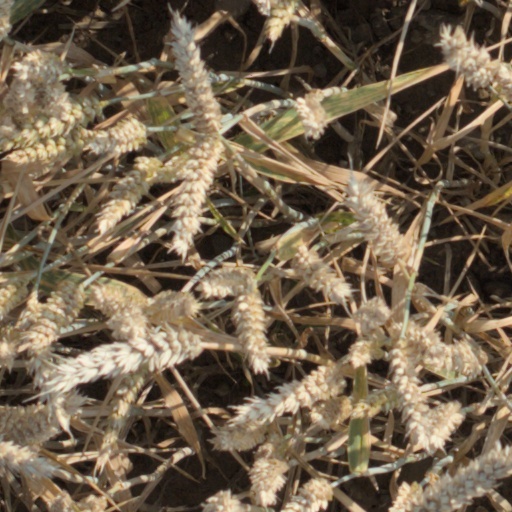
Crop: wheat